Lake Simcoe

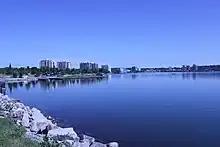
Downtown Barrie and Kempenfelt Bay, the western arm of Lake Simcoe

The lake is bordered by Simcoe County, Durham Region, and York Region. The city of Barrie is located on Kempenfelt Bay, and Orillia is located at the entrance to Lake Couchiching. The watershed draining into the lake contains a population of roughly half a million people, including the northern portion of the Greater Toronto Area (GTA).